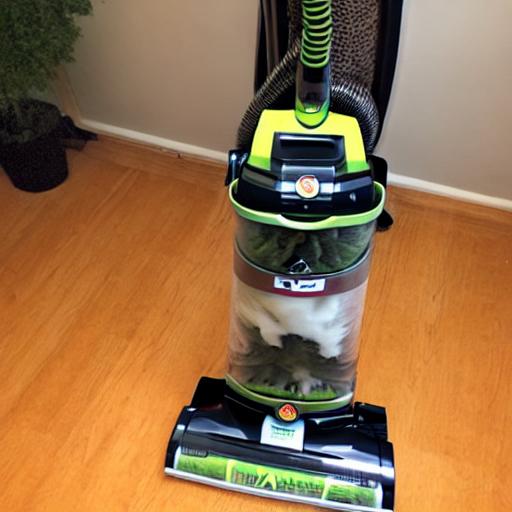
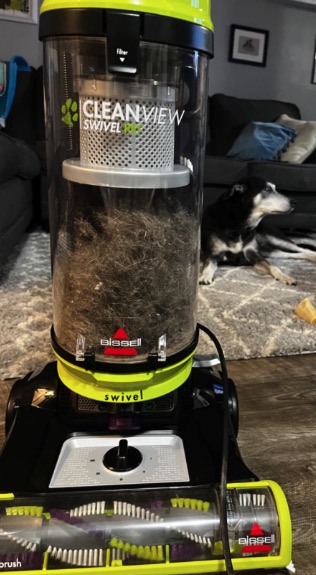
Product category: items_vacuum
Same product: no